Spider fighting

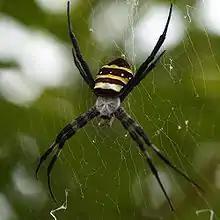
"Argiope amoena"

An annual spider fighting contest called "Kumo Gassen" is held in Kajiki, Kagoshima, Japan. The spiders used in this contest belong to the genus "Argiope". This form of spider fighting is said to have been around as far back as the 16th century. It is done in a similar manner to Philippine spider-fights. One spider, designated as the "Kamae" is placed on the end of a stick, while another spider called the "Shikake" is placed on the other end. The spiders will then fight each other in the middle. The contest is a tournament, with the last two victorious spiders fighting each other in the finale.